Knockout mouse

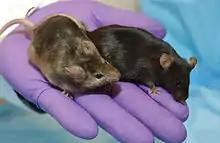
A laboratory mouse in which a gene affecting hair growth has been knocked out (left) is shown next to a normal lab mouse.

Knocking out the activity of a gene provides information about what that gene normally does. Humans share many genes with mice. Consequently, observing the characteristics of knockout mice gives researchers information that can be used to better understand how a similar gene may cause or contribute to disease in humans.